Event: Nepal Earthquake
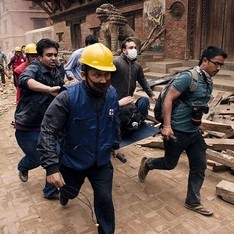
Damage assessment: damage